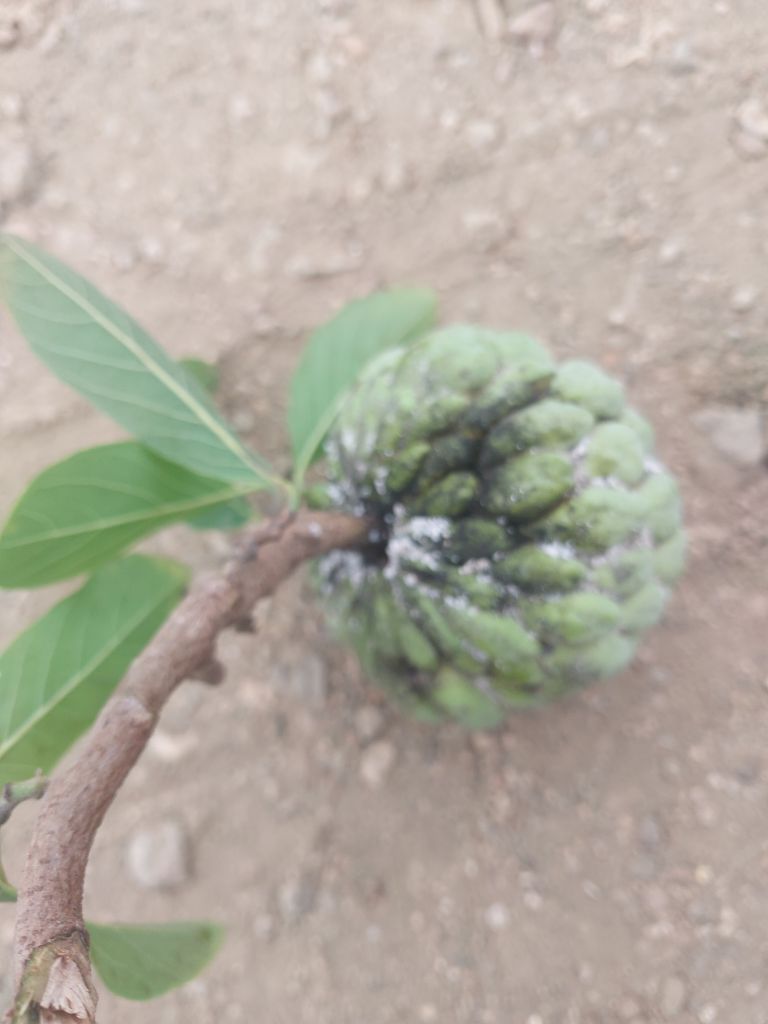
Disease label: Athracnose